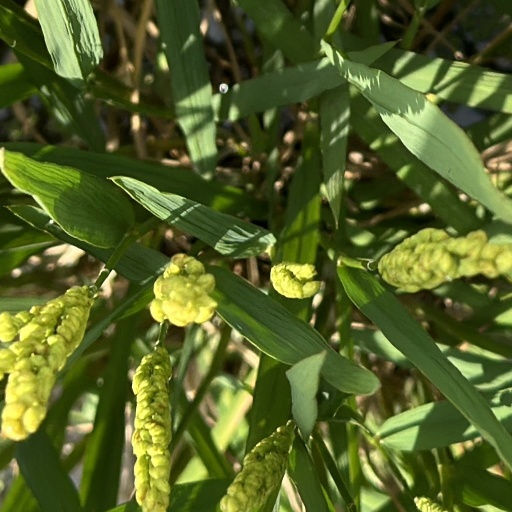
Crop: rice